Dan Bylsma

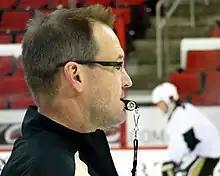
Head Coach Dan Bylsma, Pittsburgh Penguins, Morning Skate in Raleigh, December 3, 2011.

Bylsma served as an assistant coach with the AHL's Cincinnati Mighty Ducks (2004–05) and the NHL's New York Islanders (2005–06). During the 2008–09 season, Bylsma coached the Penguins' AHL affiliate Wilkes-Barre/Scranton Penguins.